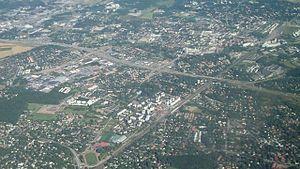
Tapulikaupunki est une section du quartier de Suutarila à Helsinki, la capitale de la Finlande. Tapulikaupunki appartient au district de Puistola.